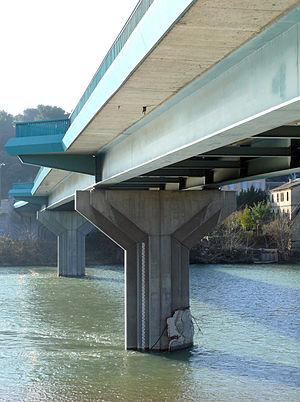
Remoulins - Pont sur le Gardon
Remoulins, en occitan Remolins, est une commune française située dans le département du Gard, en région Occitanie. Elle se situe à 21 km de Nîmes par la RN86 et à 20 km d'Avignon par la départementale D6100. Ses habitants se nomment les Remoulinois. C'était aussi la capitale de la cerise jusqu'aux inondations de 2002 où beaucoup de terres de cerisiers ont été dévastées.